DeKalb Avenue

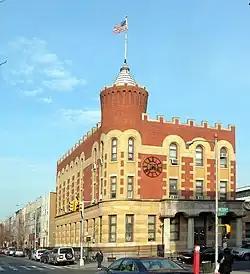
At Wilson Avenue

DeKalb Avenue is a thoroughfare in the New York City boroughs of Brooklyn and Queens, with the majority of its length in Brooklyn.